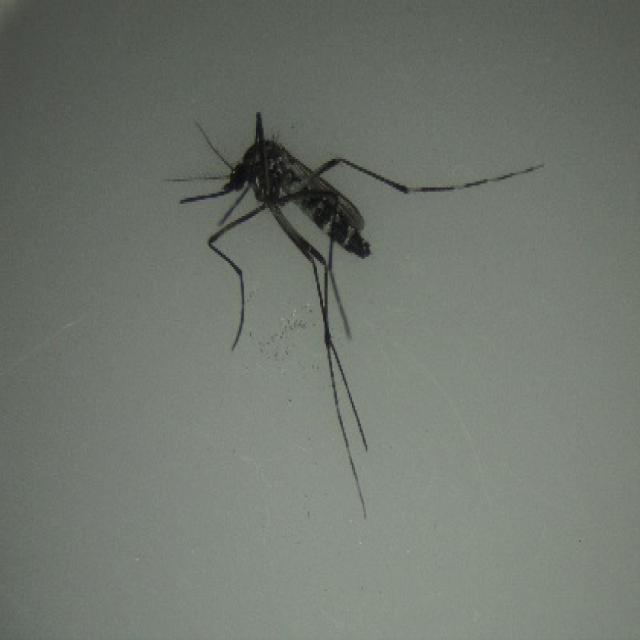
Species: aedes_albopictus